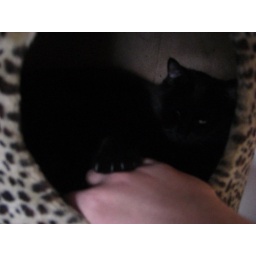
Long string Freya attacking and glaring at my hand in cat tree